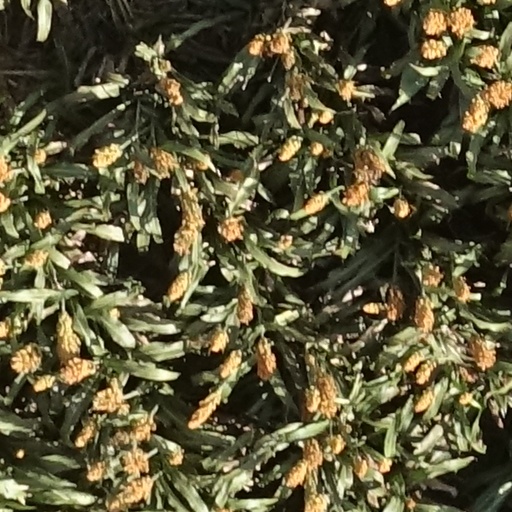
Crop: sorghum